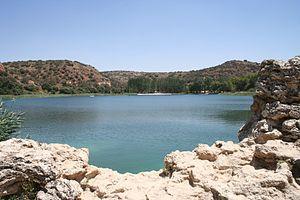
Cet article recense les zones humides de l'Espagne concernées par la convention de Ramsar.
Le parc naturel des lacs de Ruidera est situé dans la plaine et province historique de La Mancha ; il se partage entre la province de Ciudad Real et celle d'Albacete, toutes deux dans la communauté autonome de Castilla-La Mancha en Espagne.
Le Guadiana est un fleuve international de la péninsule Ibérique, qui se jette dans l'océan Atlantique dans le golfe de Cadix.